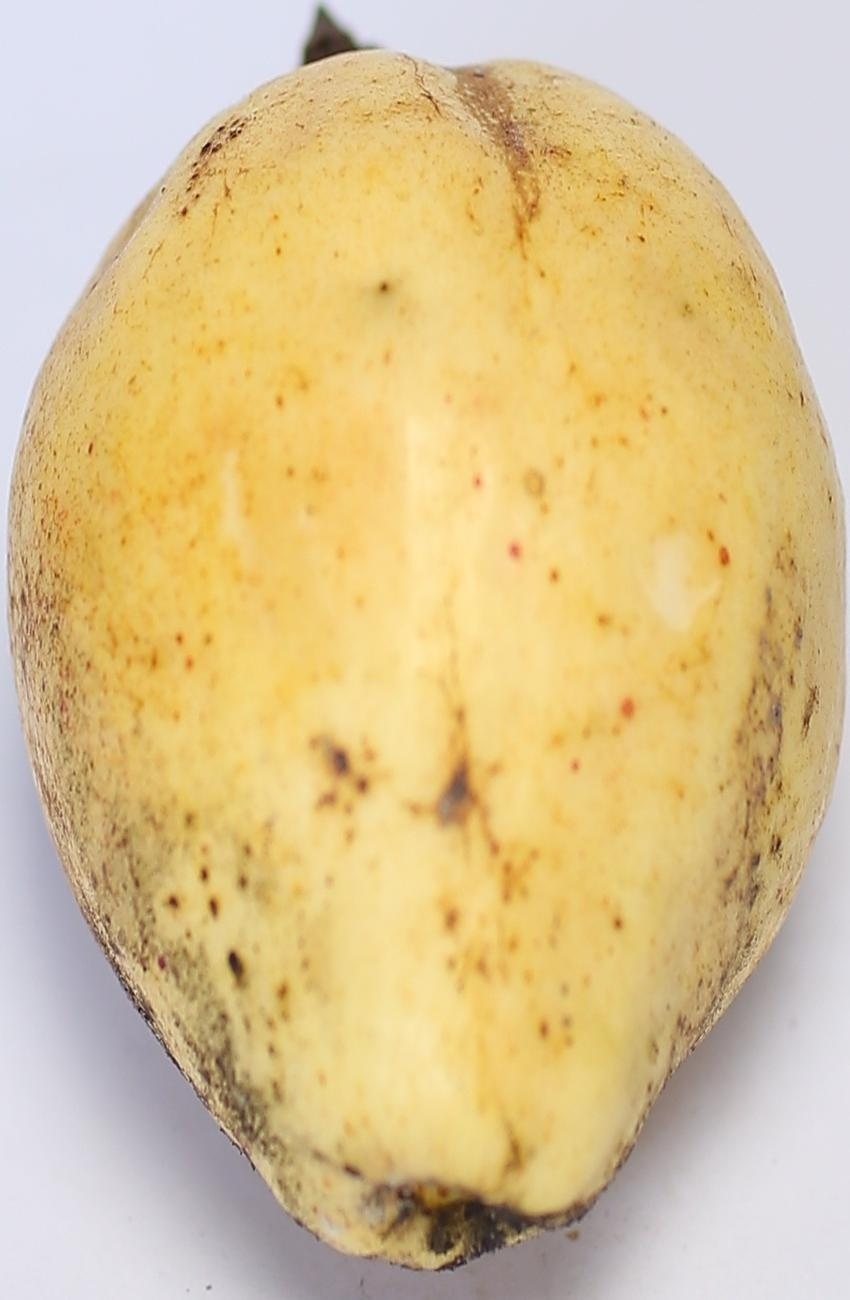
Maturity: ripe
Variety: thadhrami